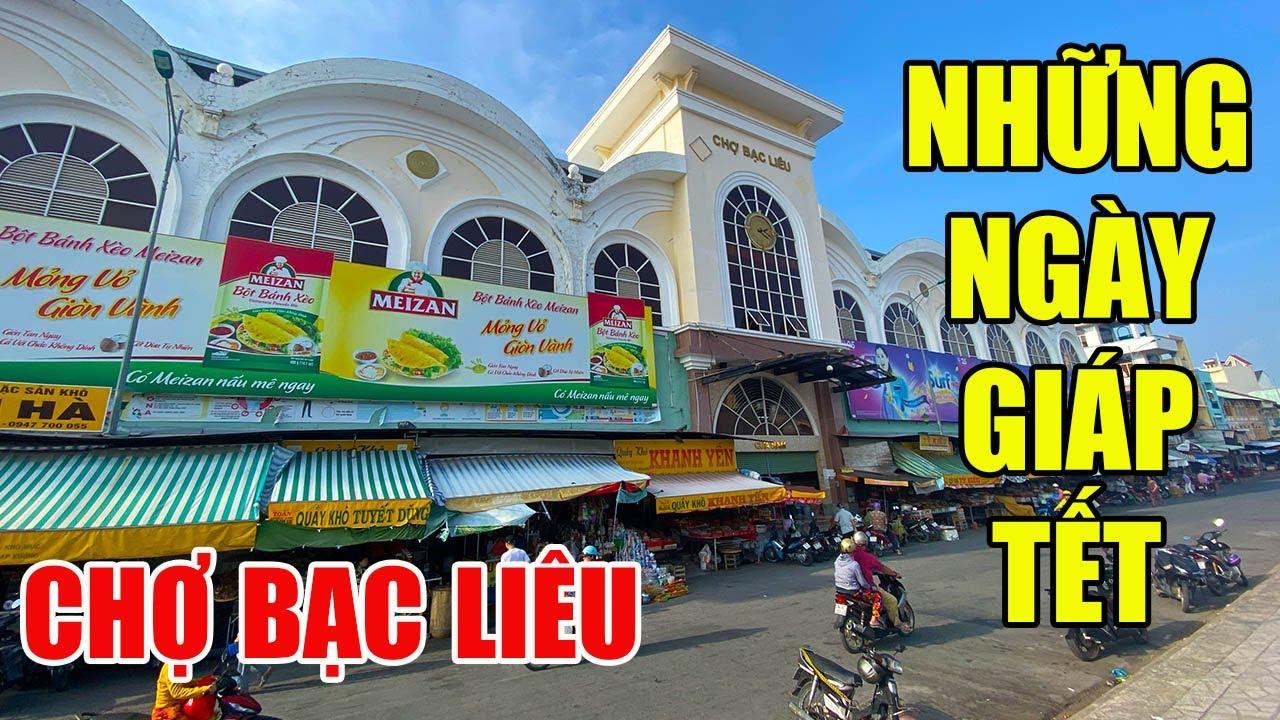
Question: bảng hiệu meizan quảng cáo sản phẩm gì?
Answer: bảng hiệu meizan quảng cáo bột bánh xèo